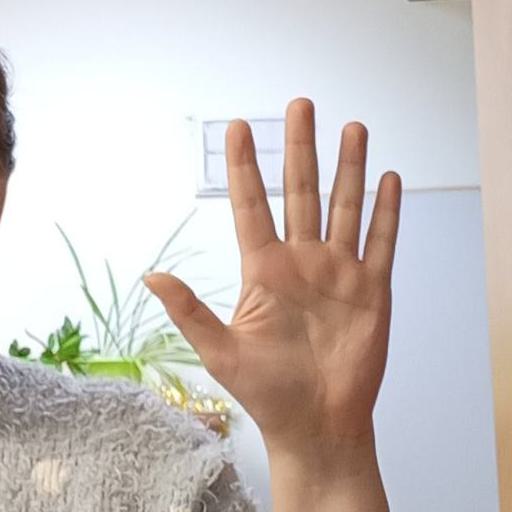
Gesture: palm